Tropical Storm Thelma

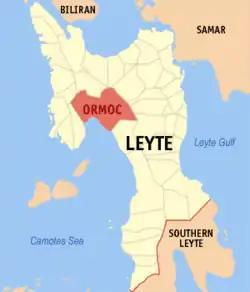
Location of Ormoc on Leyte Island

Tropical Storm Thelma devastated the city of Ormoc after torrential rains overwhelmed the Anilao–Malbasag watershed, sending flood waters rushing down the deforested mountainside. This water flowed into the Anilao and Malbasag rivers, located north of Ormoc. The watershed, covering an area of 4,567 hectares (11,285 acres), is only 3.3 percent forested, with the remainder being used for agricultural and private purposes. According to a study in 1990, roughly 90 percent of the watershed had been converted into coconut and sugarcane plantations. The majority of this land was improperly cultivated since the 1970s, making conditions worse than they normally would have been. The morphology of the mountains further contributed to the floods, with slopes as steep as 60 percent grade in some areas. In heavy rain events, this feature leaves the upper two-thirds of the mountain range unstable. In the two hours prior to the heaviest rains, the soil in the watershed became saturated, greatly lessening its effectiveness at absorbing further rains. As a result, the tremendous rains that occurred just prior to the flood, during which rainfall rates reached per hour, the land was unable to absorb a majority of the rain. Many landslides ranging from deep and wide occurred across the region. Altogether, rains were twice as heavy as the land could handle and the many landslips doubled the volume of fluids. At various points along rivers, temporary dams created by debris, namely trees, allowed a build up of water upstream. In some instances, waters reached a depth of before the dams collapsed. Normally, it takes water in the Anilao and Malbasag rivers roughly 3.6 and 5.6 days, respectively, to reach Ormoc City; however, it only took one hour during the flood.